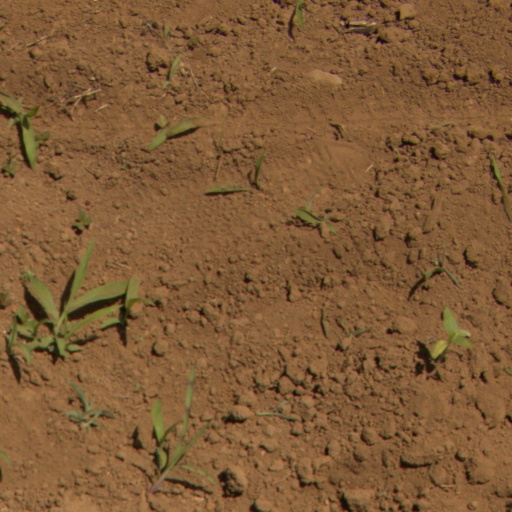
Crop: Jerusalem artichoke